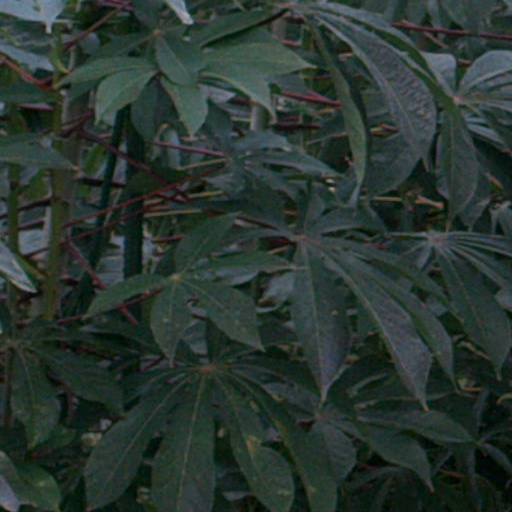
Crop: cassava